Passiflora lutea

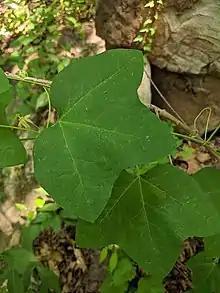
Leaf

The showy flowers appear singly or in pairs on slender flower stalks up to long. Each flower is wide with narrow yellowish greenish petals and broader green sepals. The fruit is up to long and green, turning dark purple or black when ripe. Each fruit contains up to 10 seeds, which are brown, pointed at each end, and have a textured surface.